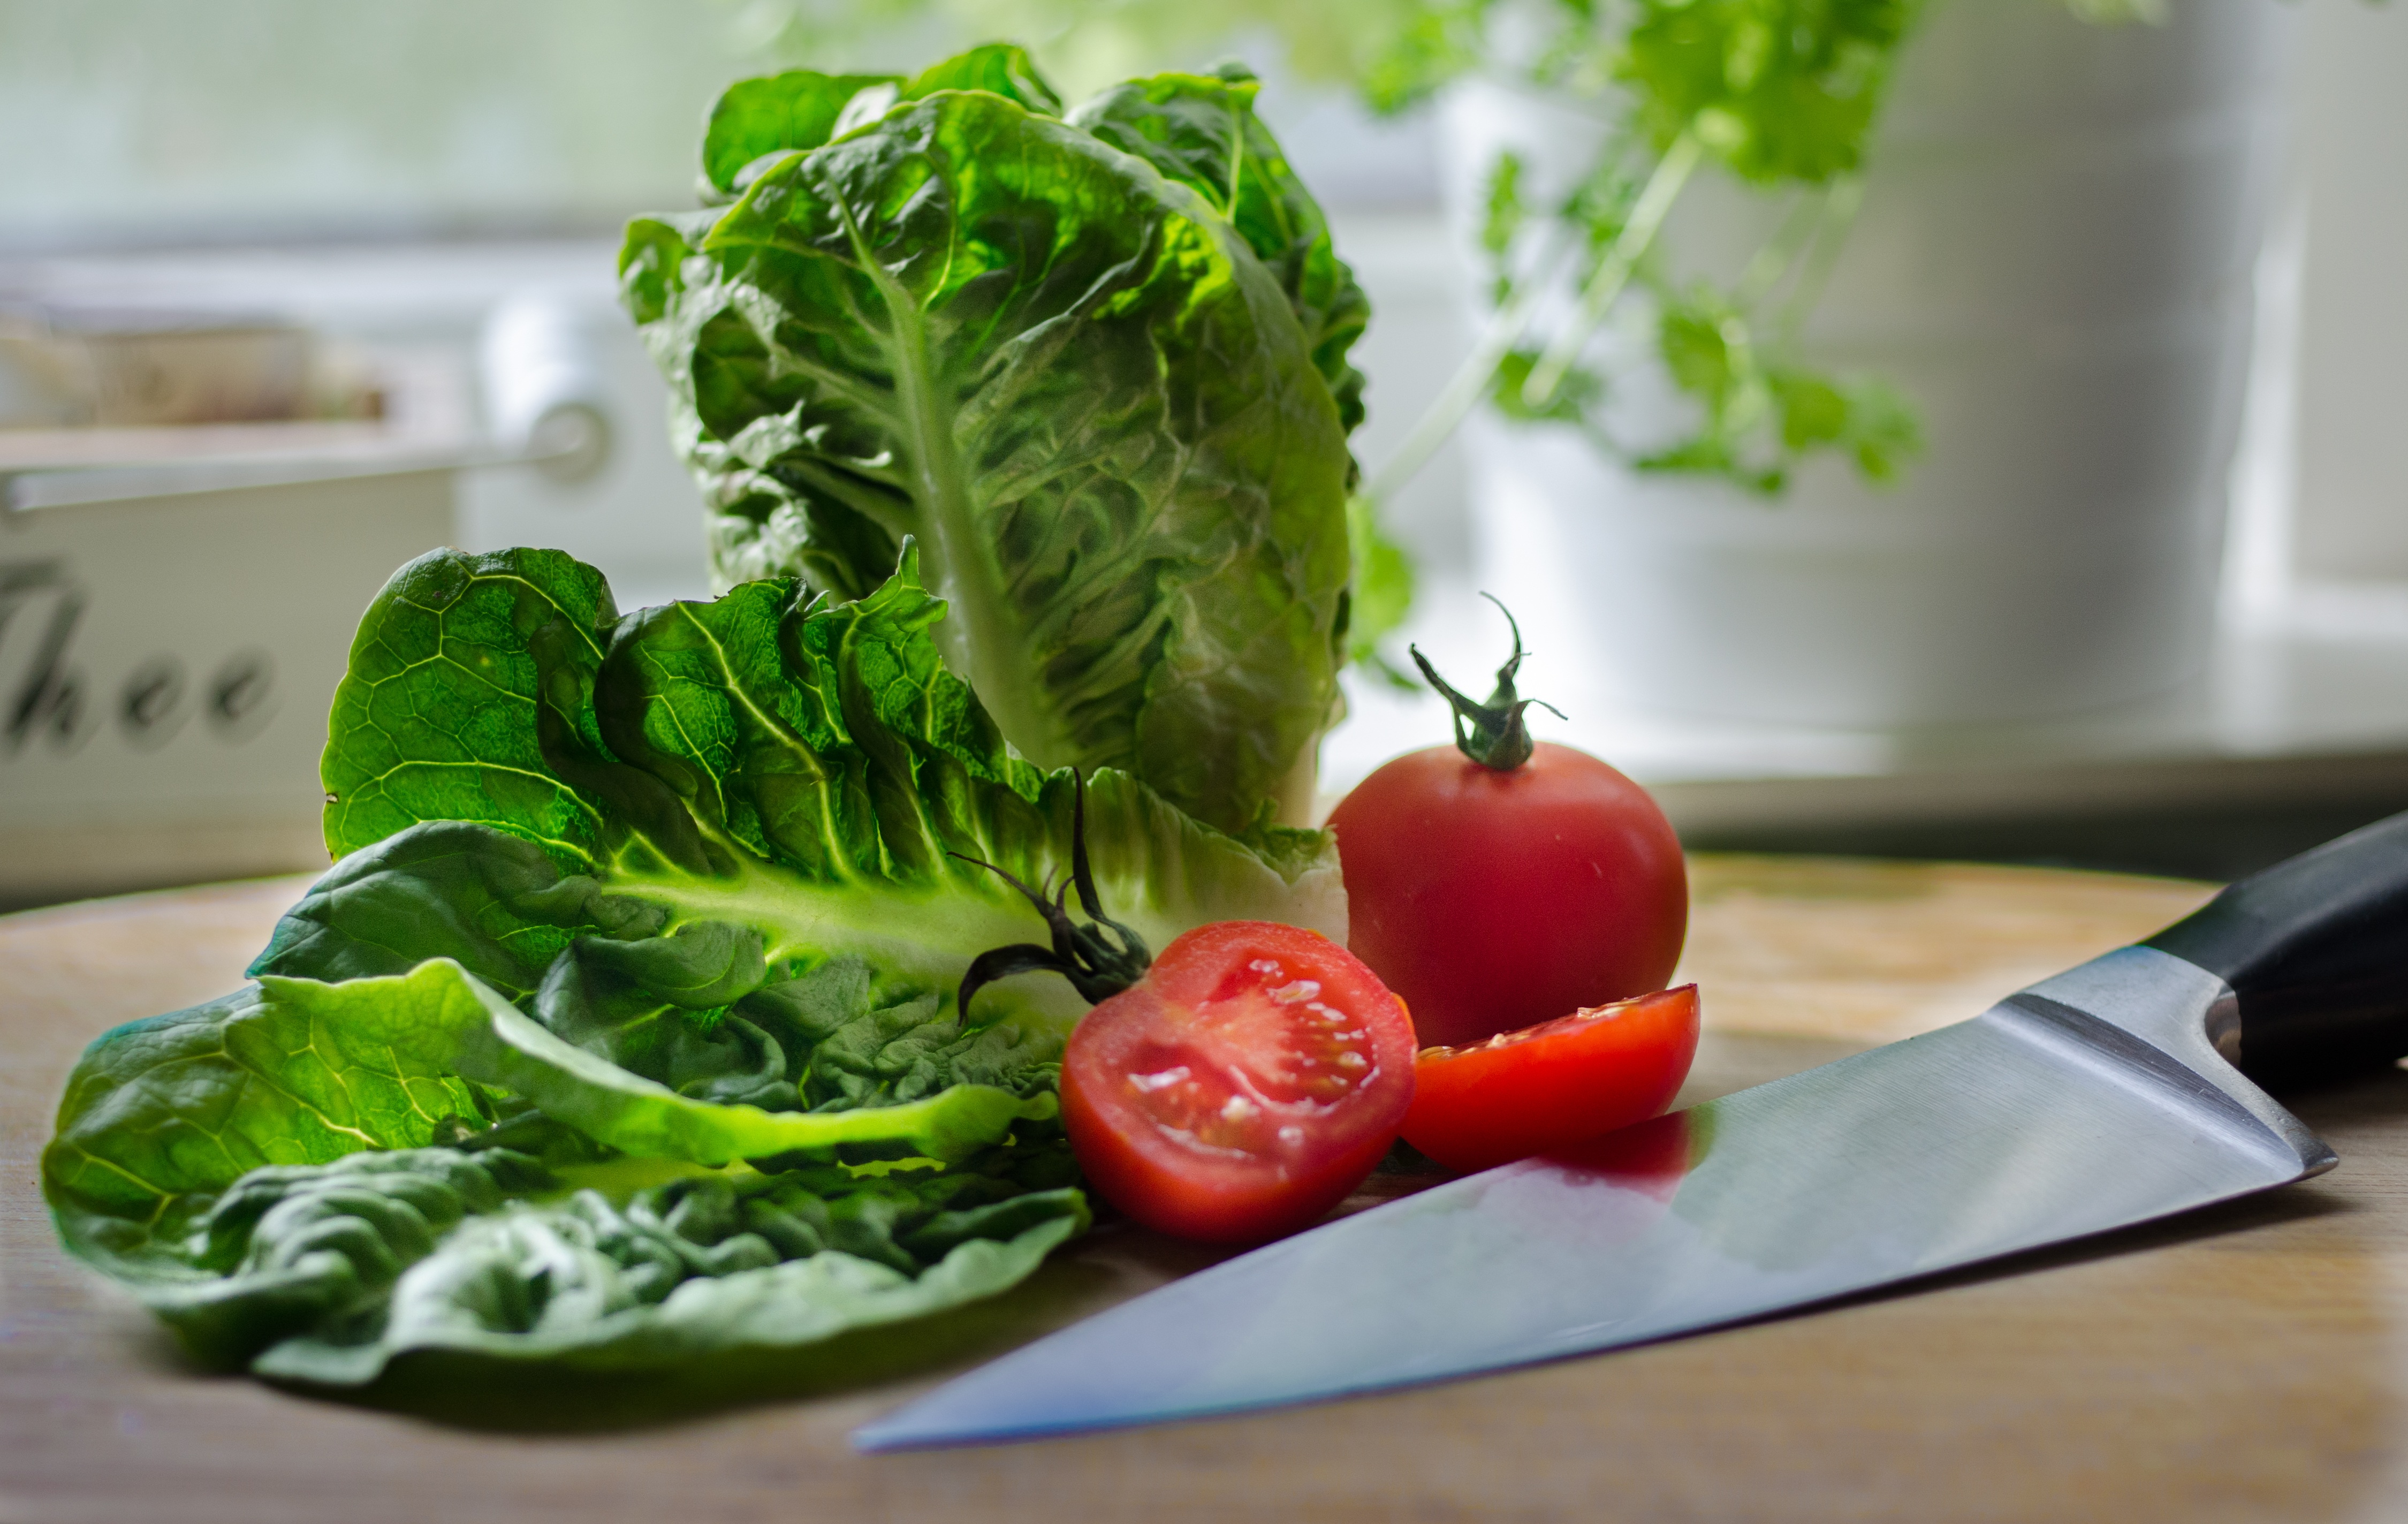
dish, food, salad, cooking, produce, vegetable, kitchen, healthy, eat, knife, lettuce, tomato, leaf vegetable